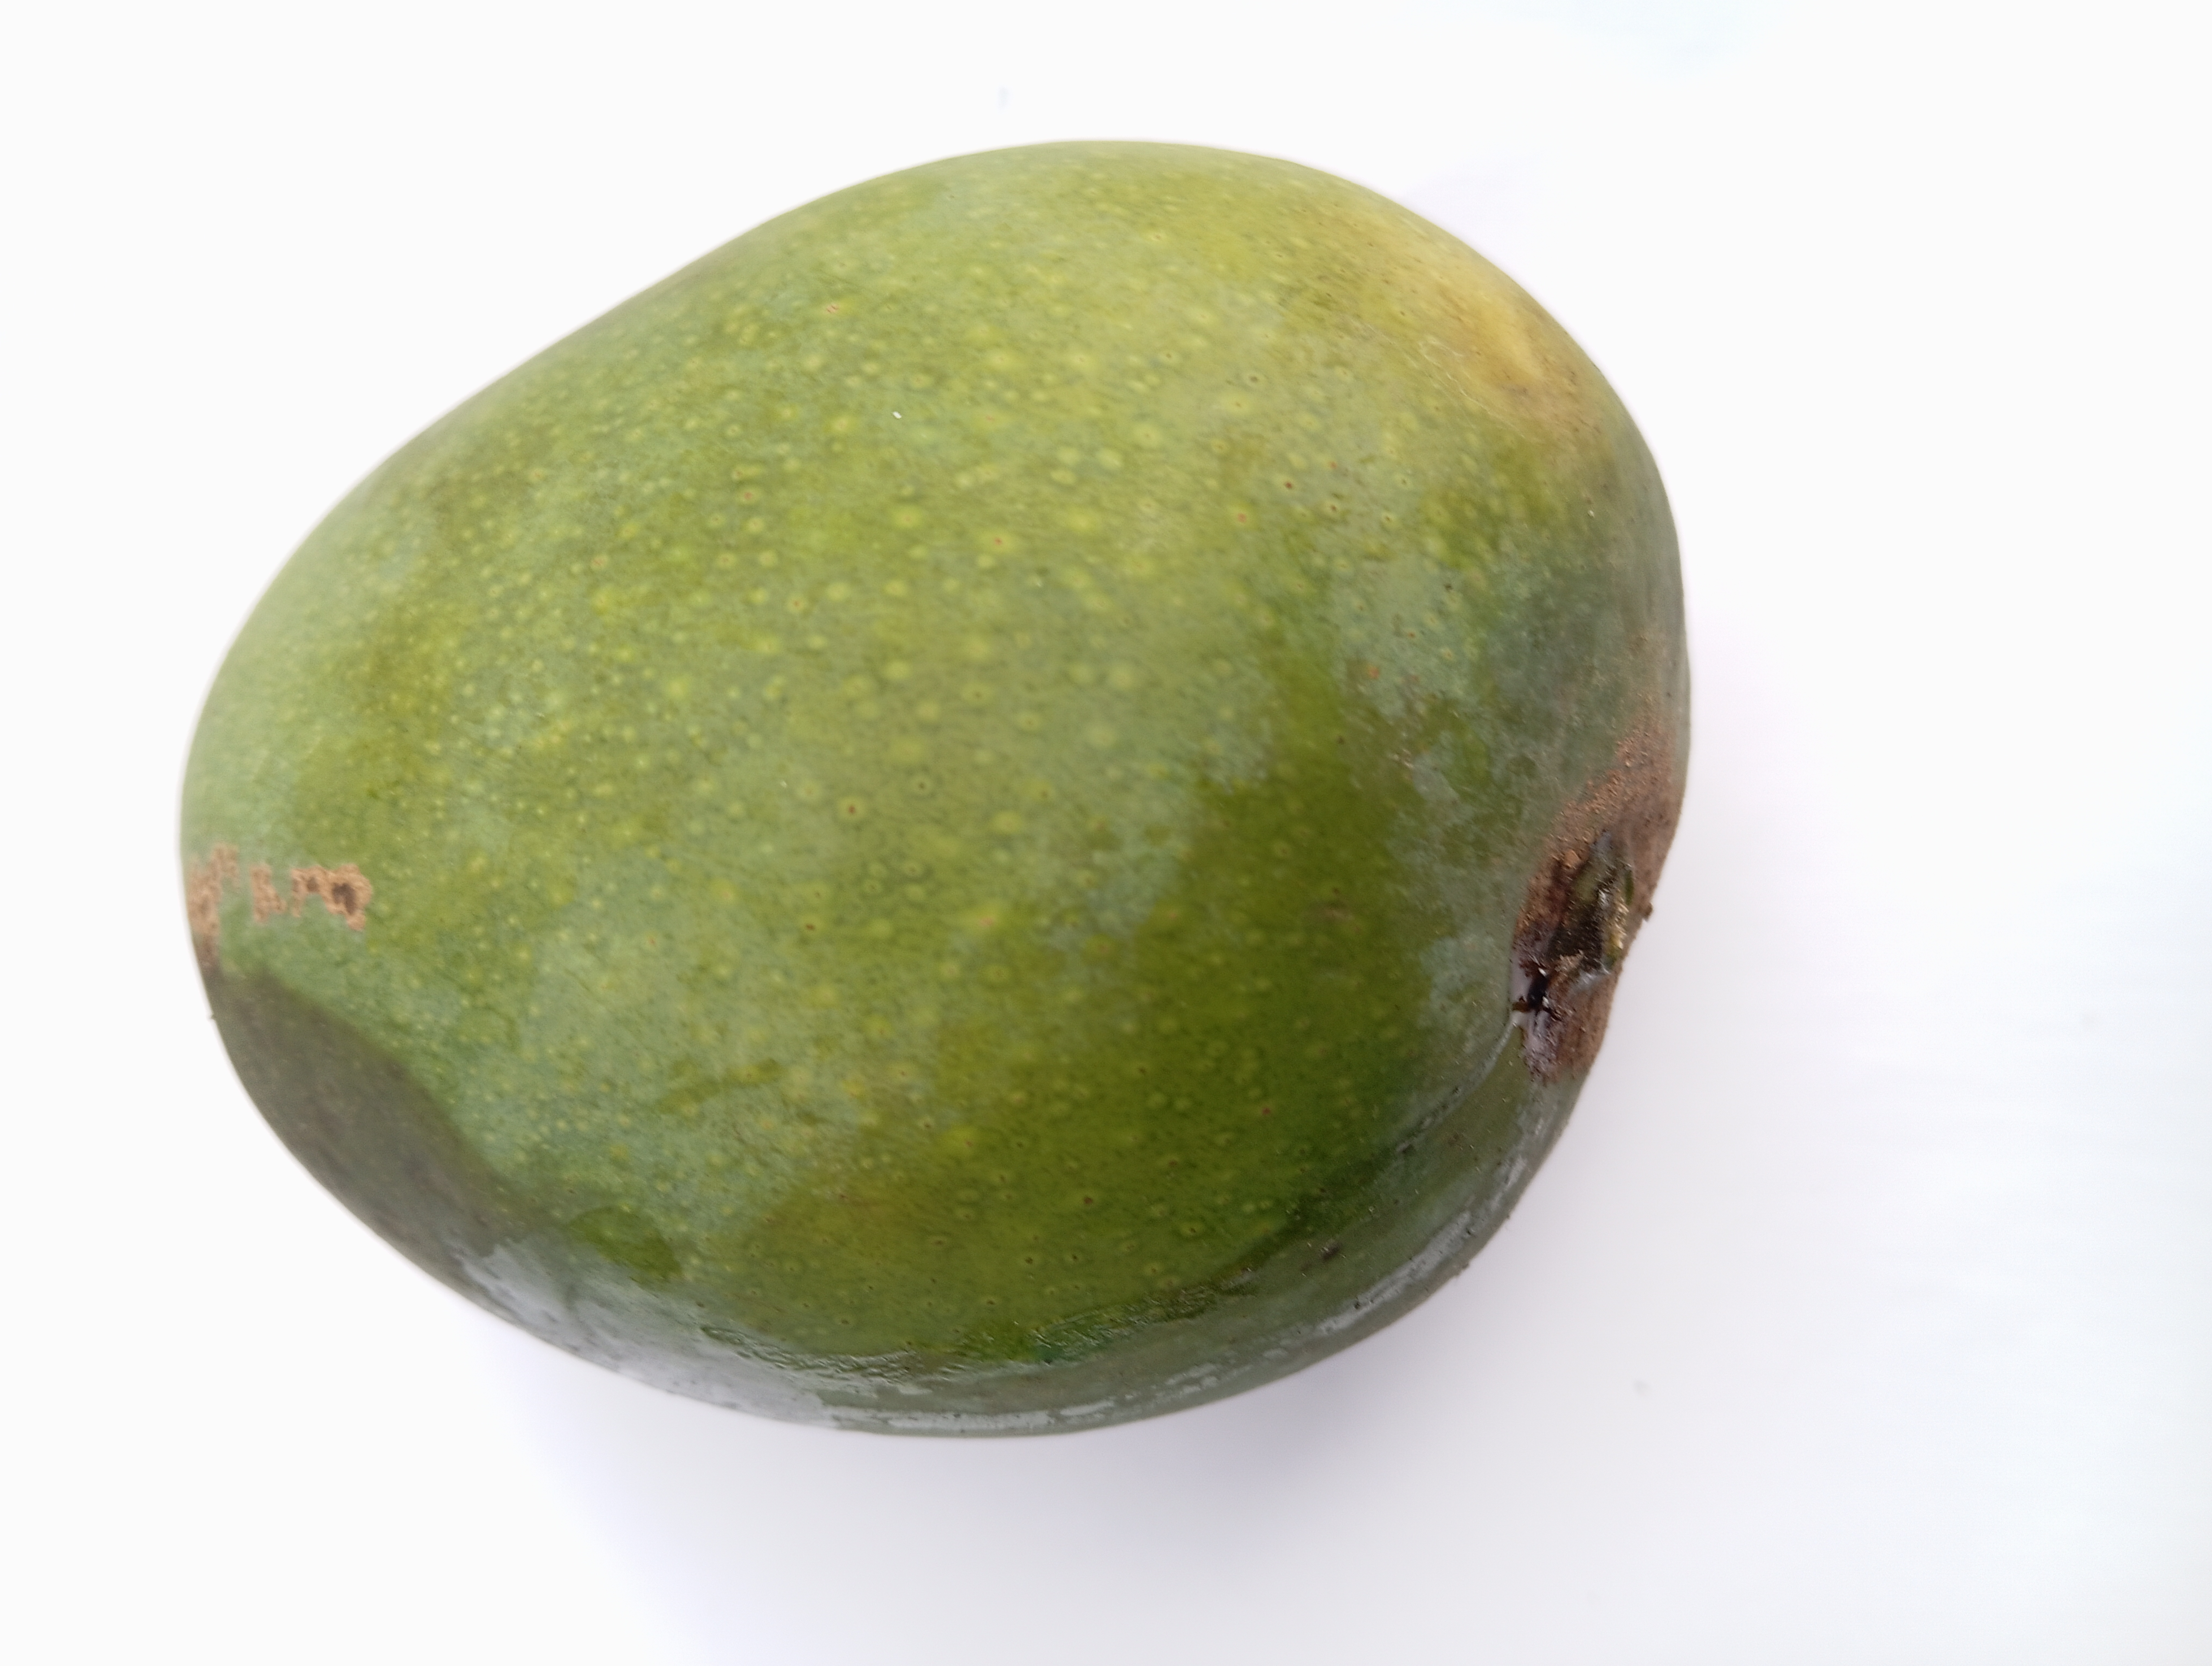
Mango variety: Himsagar